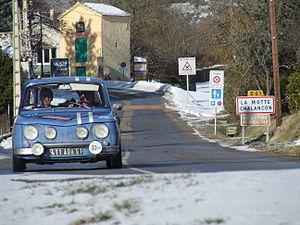
Renault 8 Gordini participant au Rallye Monte Carlo historique 2010 à La Motte-Chalancon (Drôme)
La Motte-Chalancon est une commune française située dans le département de la Drôme, en région Auvergne-Rhône-Alpes. Ses habitants sont les Mottois. La graphie La Motte-Chalançon est aussi largement attestée, mais semble erronée.
Le Rallye automobile Monte-Carlo est une manifestation sportive de type rallye automobile organisée par l'Automobile Club de Monaco et dont le cadre de départ et d'arrivée est la principauté de Monaco, même si l'essentiel du parcours a lieu plus au nord, notamment dans les départements français des Alpes-Maritimes, de l'Ardèche, de la Drôme, des Hautes-Alpes, de l'Isère ou encore des Alpes-de-Haute-Provence, selon les années. Cette épreuve se déroule systématiquement en hiver, au mois de janvier.